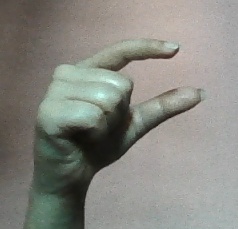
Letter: dal